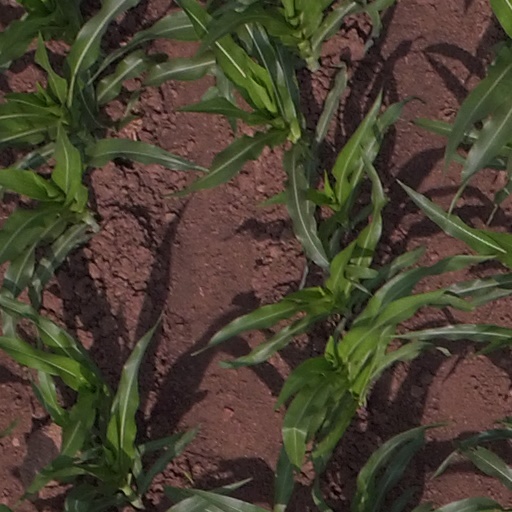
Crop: maize; corn